List of bobsleigh, luge, and skeleton tracks

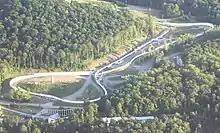
Lake Placid track in the United States during summer

These are tracks adapted from existing mountain roads and paths. Artificial banking and refrigeration are prohibited.